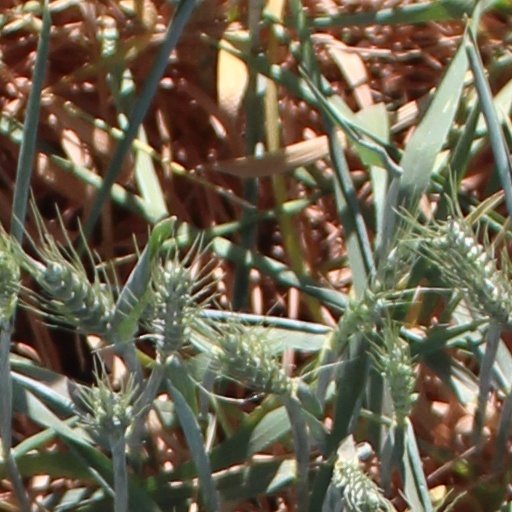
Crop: wheat